Airborne (1962 film)

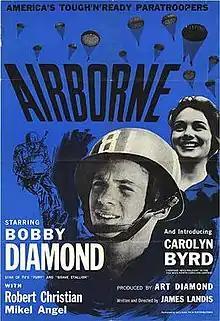
Original film poster

Airborne is a 1962 American drama film written and directed by James Landis and starring Bobby Diamond. As of 2009 it is in the Public Domain and can be streamed on YouTube or downloaded via the Internet Archive. The film tells the story of a young man (Diamond) and his journey to become a US paratrooper.